27th Filmfare Awards

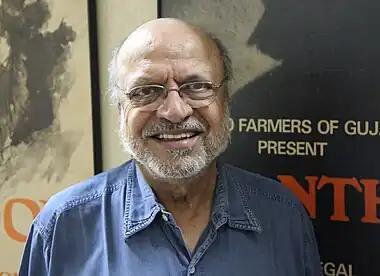
Shyam Benegal — Best Director winner for Junoon

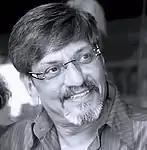
Amol Palekar — Best Actor winner for Gol Maal

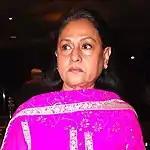
Jaya Bachchan — Best Actress winner for Nauker

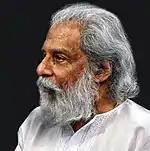
K. J. Yesudas — Best Playback singer, Male winner for ""Dil Ke Tuke Tukde" (Dada)"

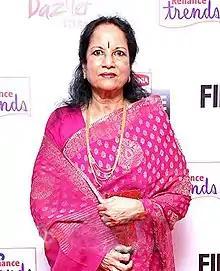
Vani Jairam — Best Playback singer, Female winner for ""Mere Toh Giridhar Gopal" (Meera)"

"Helen – Lahu Ke Do Rang"